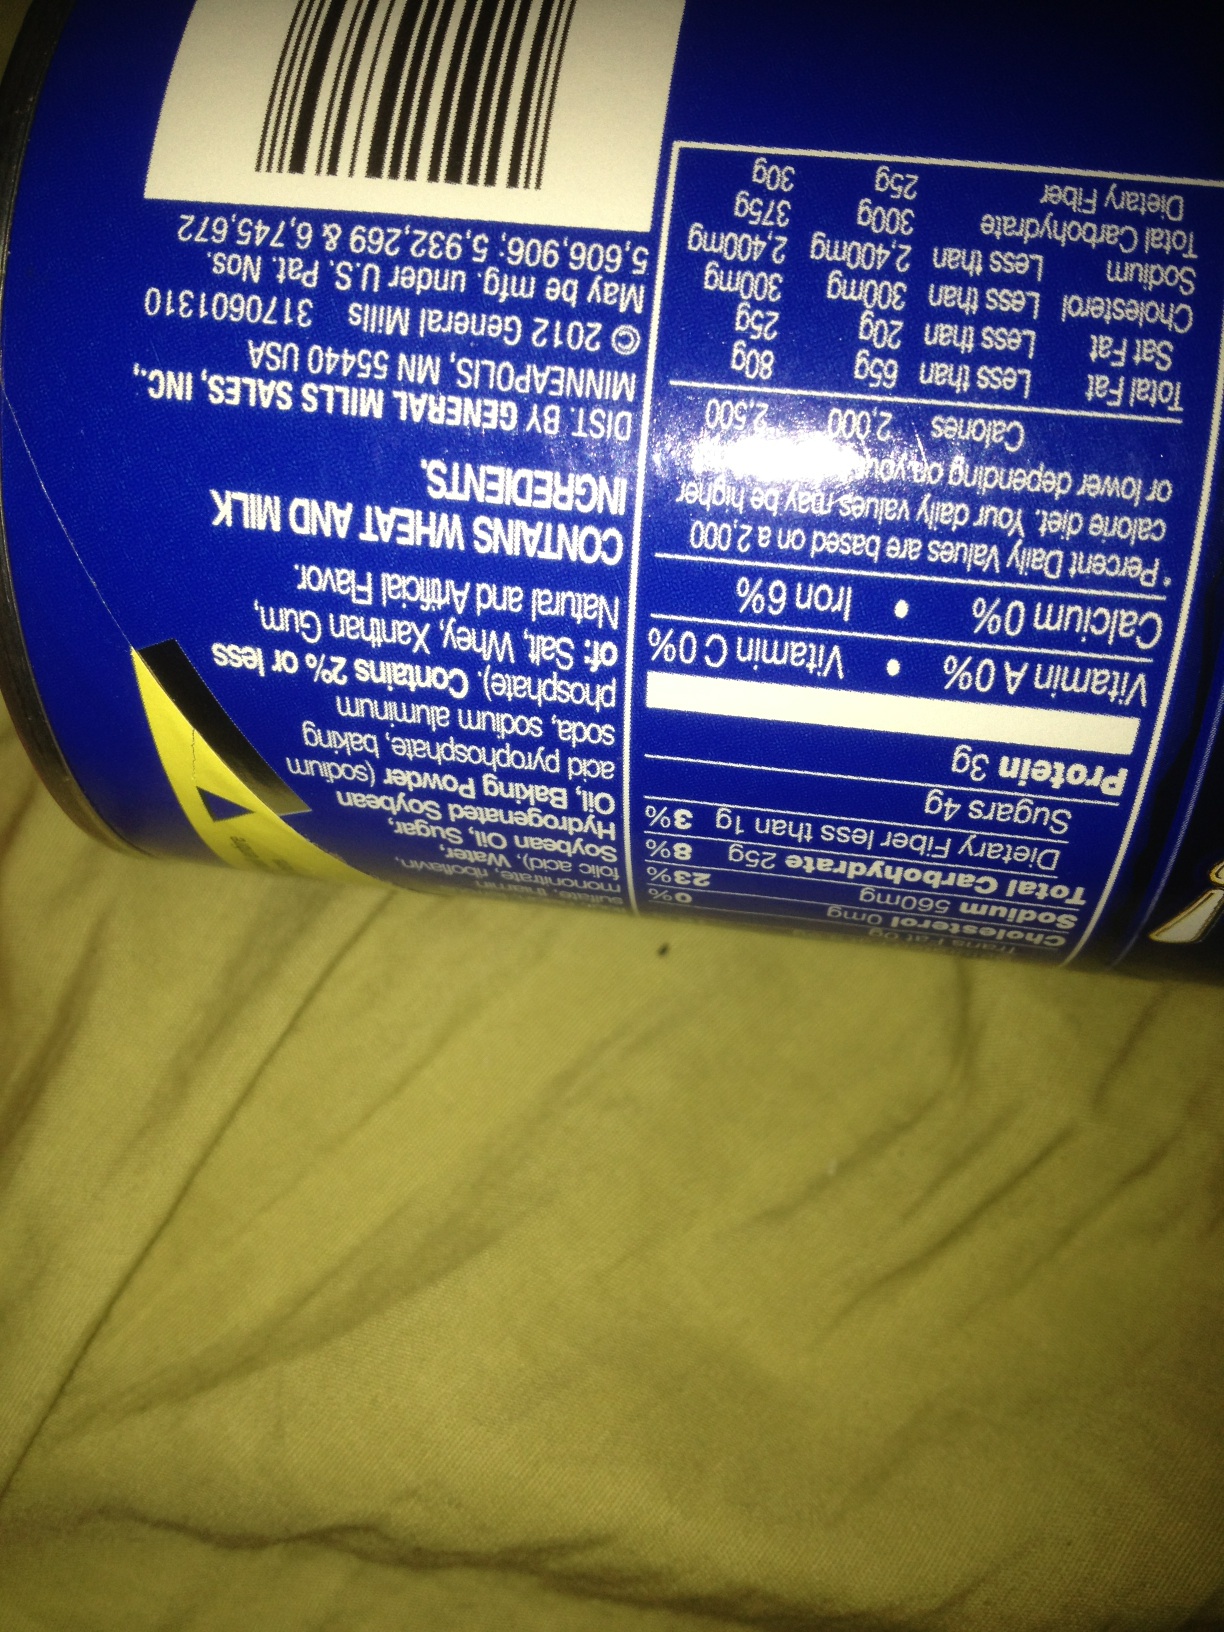Question: What kind of biscuits are these?
Answer: unanswerable